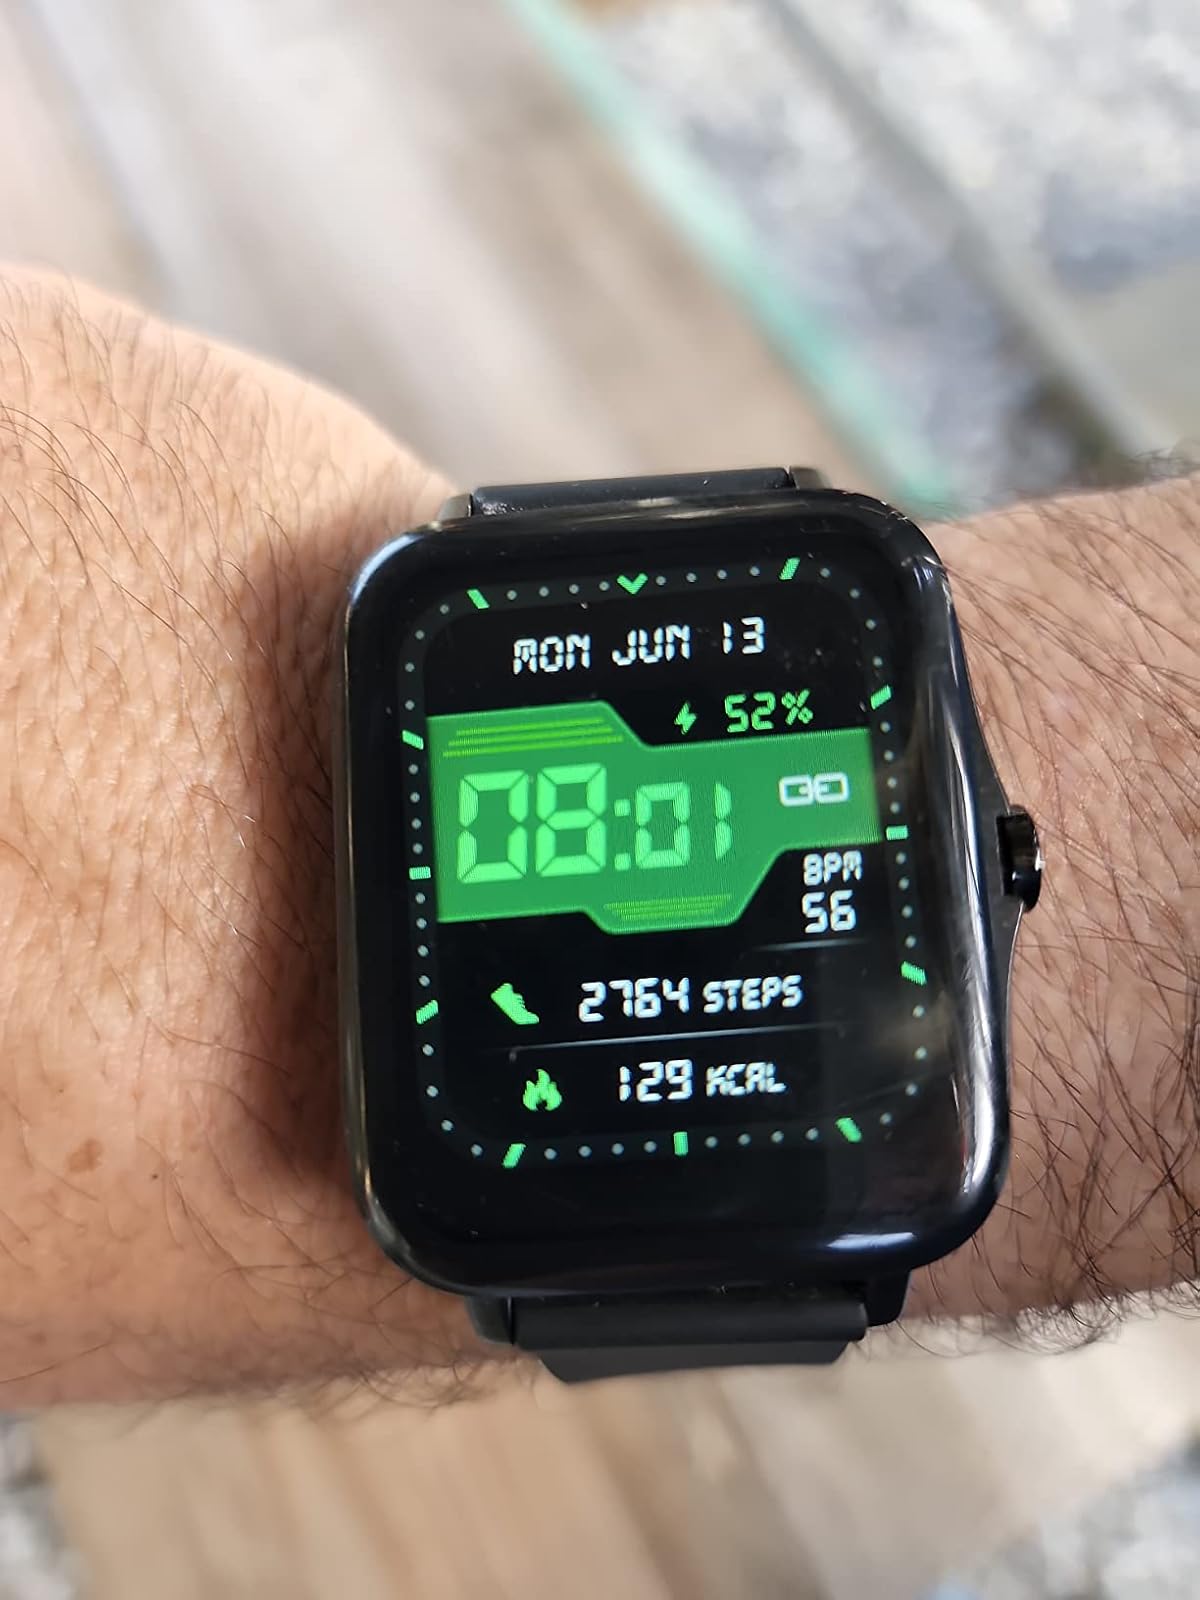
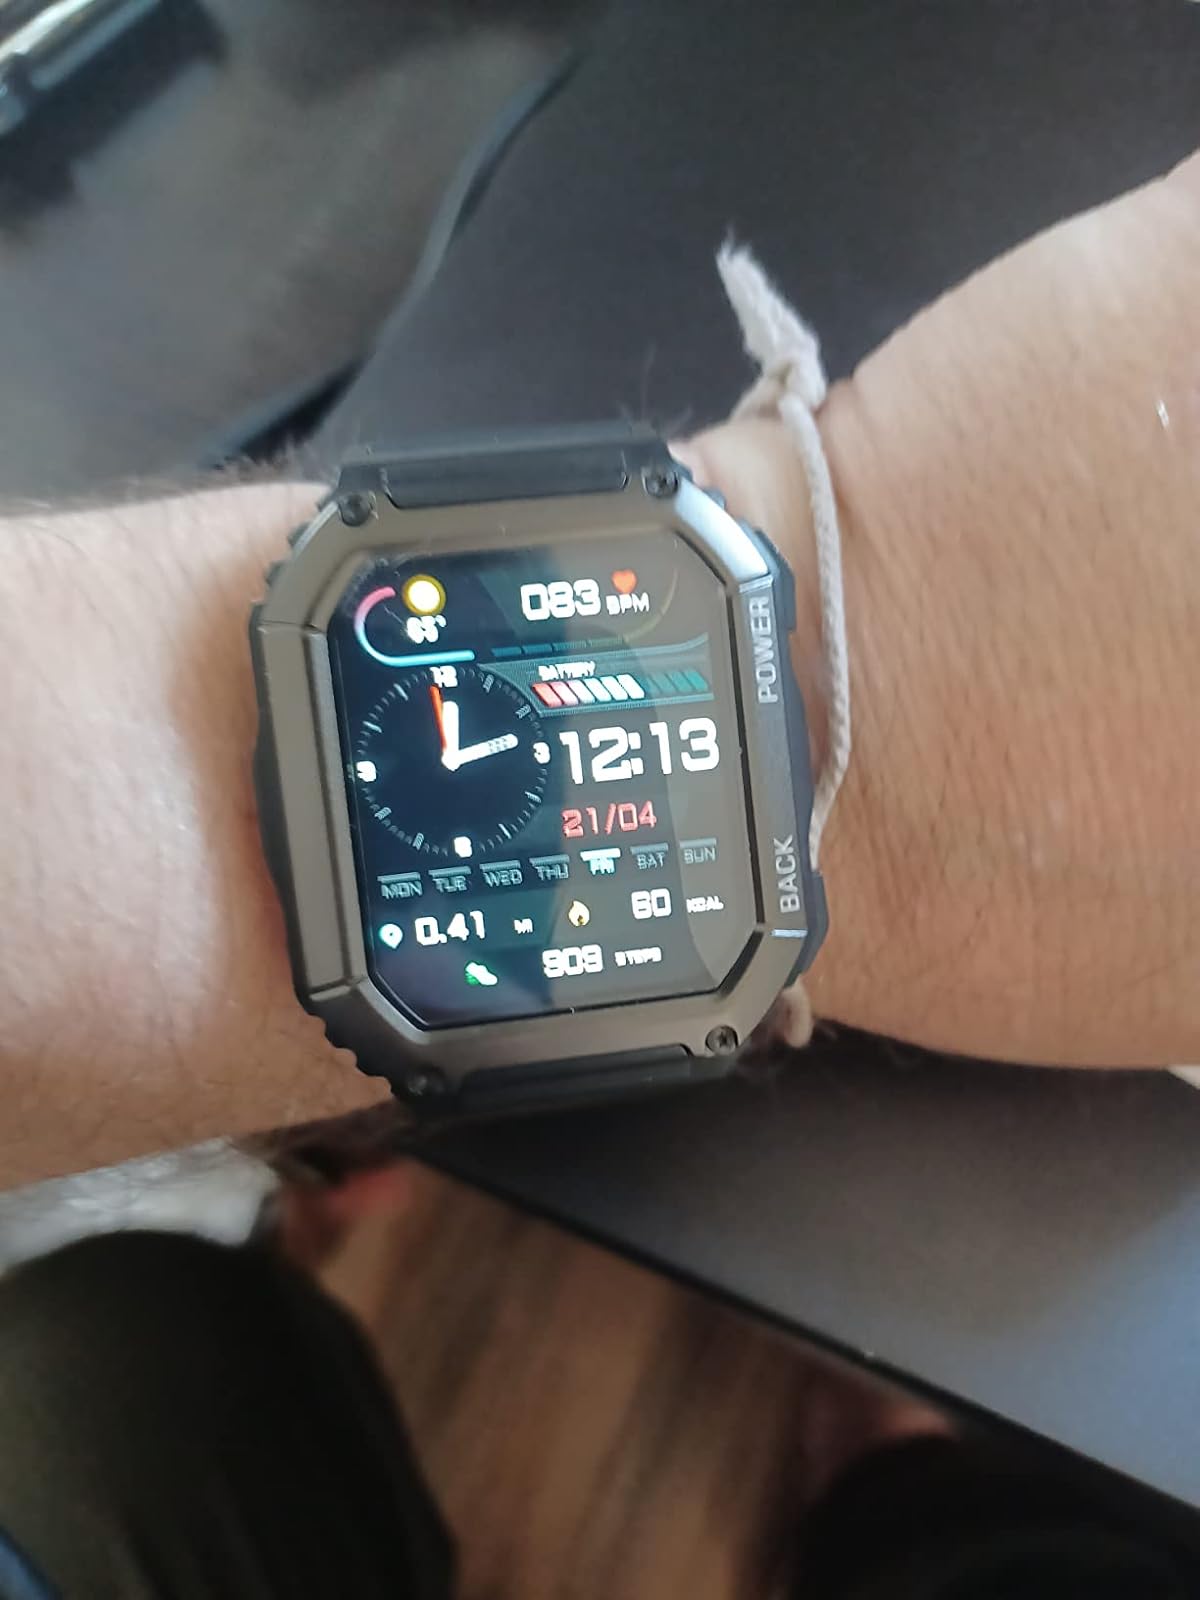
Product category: smartwatch
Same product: no